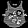
Label: T - shirt / top